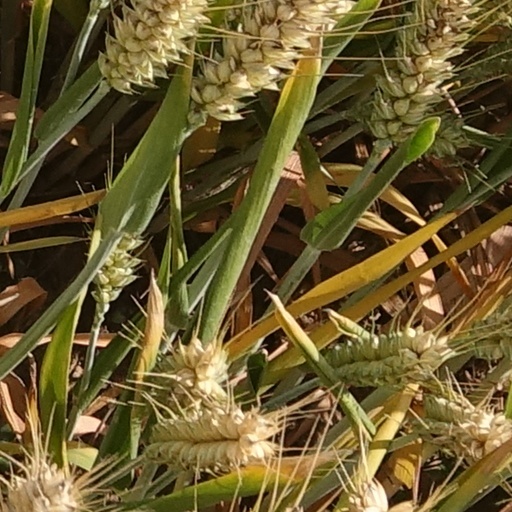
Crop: wheat